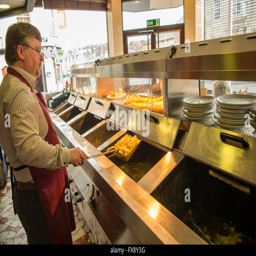
a man working preparing freshly fried food